Counts of Ortenburg

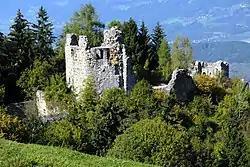
Burgruine Ortenburg

In 1072, one Adalbert of Ortenburg, probably a younger son of Count Hartwig II of Grögling-Hirschberg (d. 1068/69), served as a "Vogt" stattholder in the Carinthian possessions of the Bishops of Freising. His castle "Hortenburc" was first mentioned in a 1091 deed, and was situated south of the Drava river within the Archdiocese of Aquileia — across from Hohenburg Castle held by the rivaling Counts of Lurn, liensmen of the Salzburg archbishops.